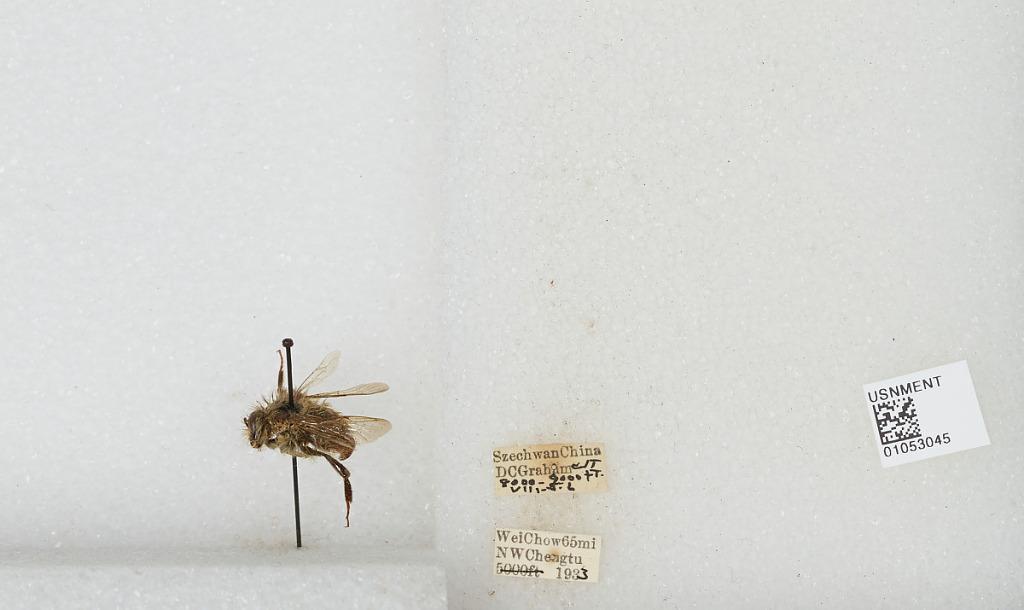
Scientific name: Bombus sp.
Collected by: D. Graham
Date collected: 1933-8-5
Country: China
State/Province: Sichuan
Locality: Wei Chow 65 miles NW Chengdu